Fort Bridger

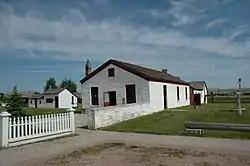
Fort Bridger

Fort Bridger was originally a 19th-century fur trading outpost established in 1842, on Blacks Fork of the Green River, in what is now Uinta County, Wyoming, United States and was then part of Mexico. It became a vital resupply point for wagon trains on the Oregon, California, and Mormon Trails. The US Army established a military post here in 1858 during the Utah War, until it was finally closed in 1890. A small town, Fort Bridger, Wyoming, remains near the fort and takes its name from it.